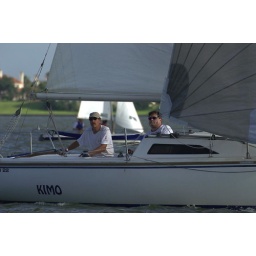
Clear Lake, Texas Wednesday sail boat races in 2006